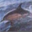
Label: dolphin